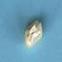
Maize quality: Bad